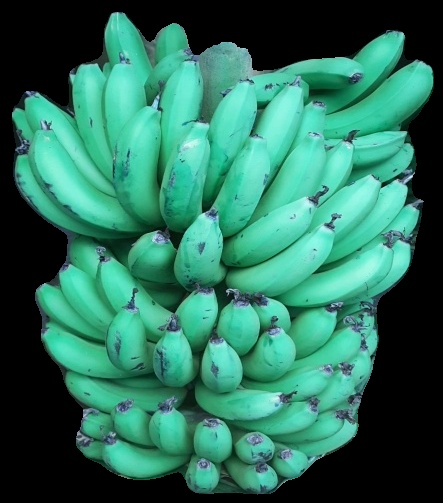
Variety: pachbale
Grade: grade1